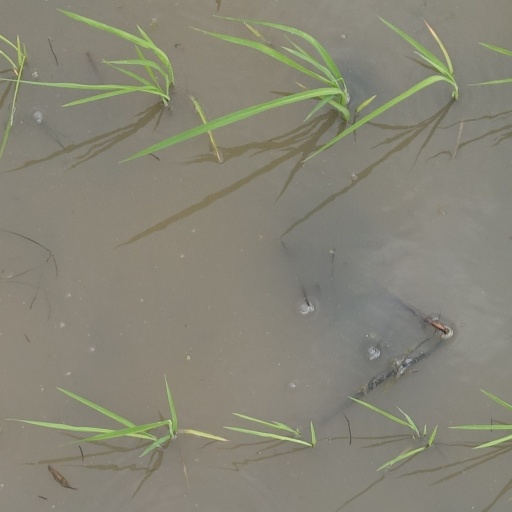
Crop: rice